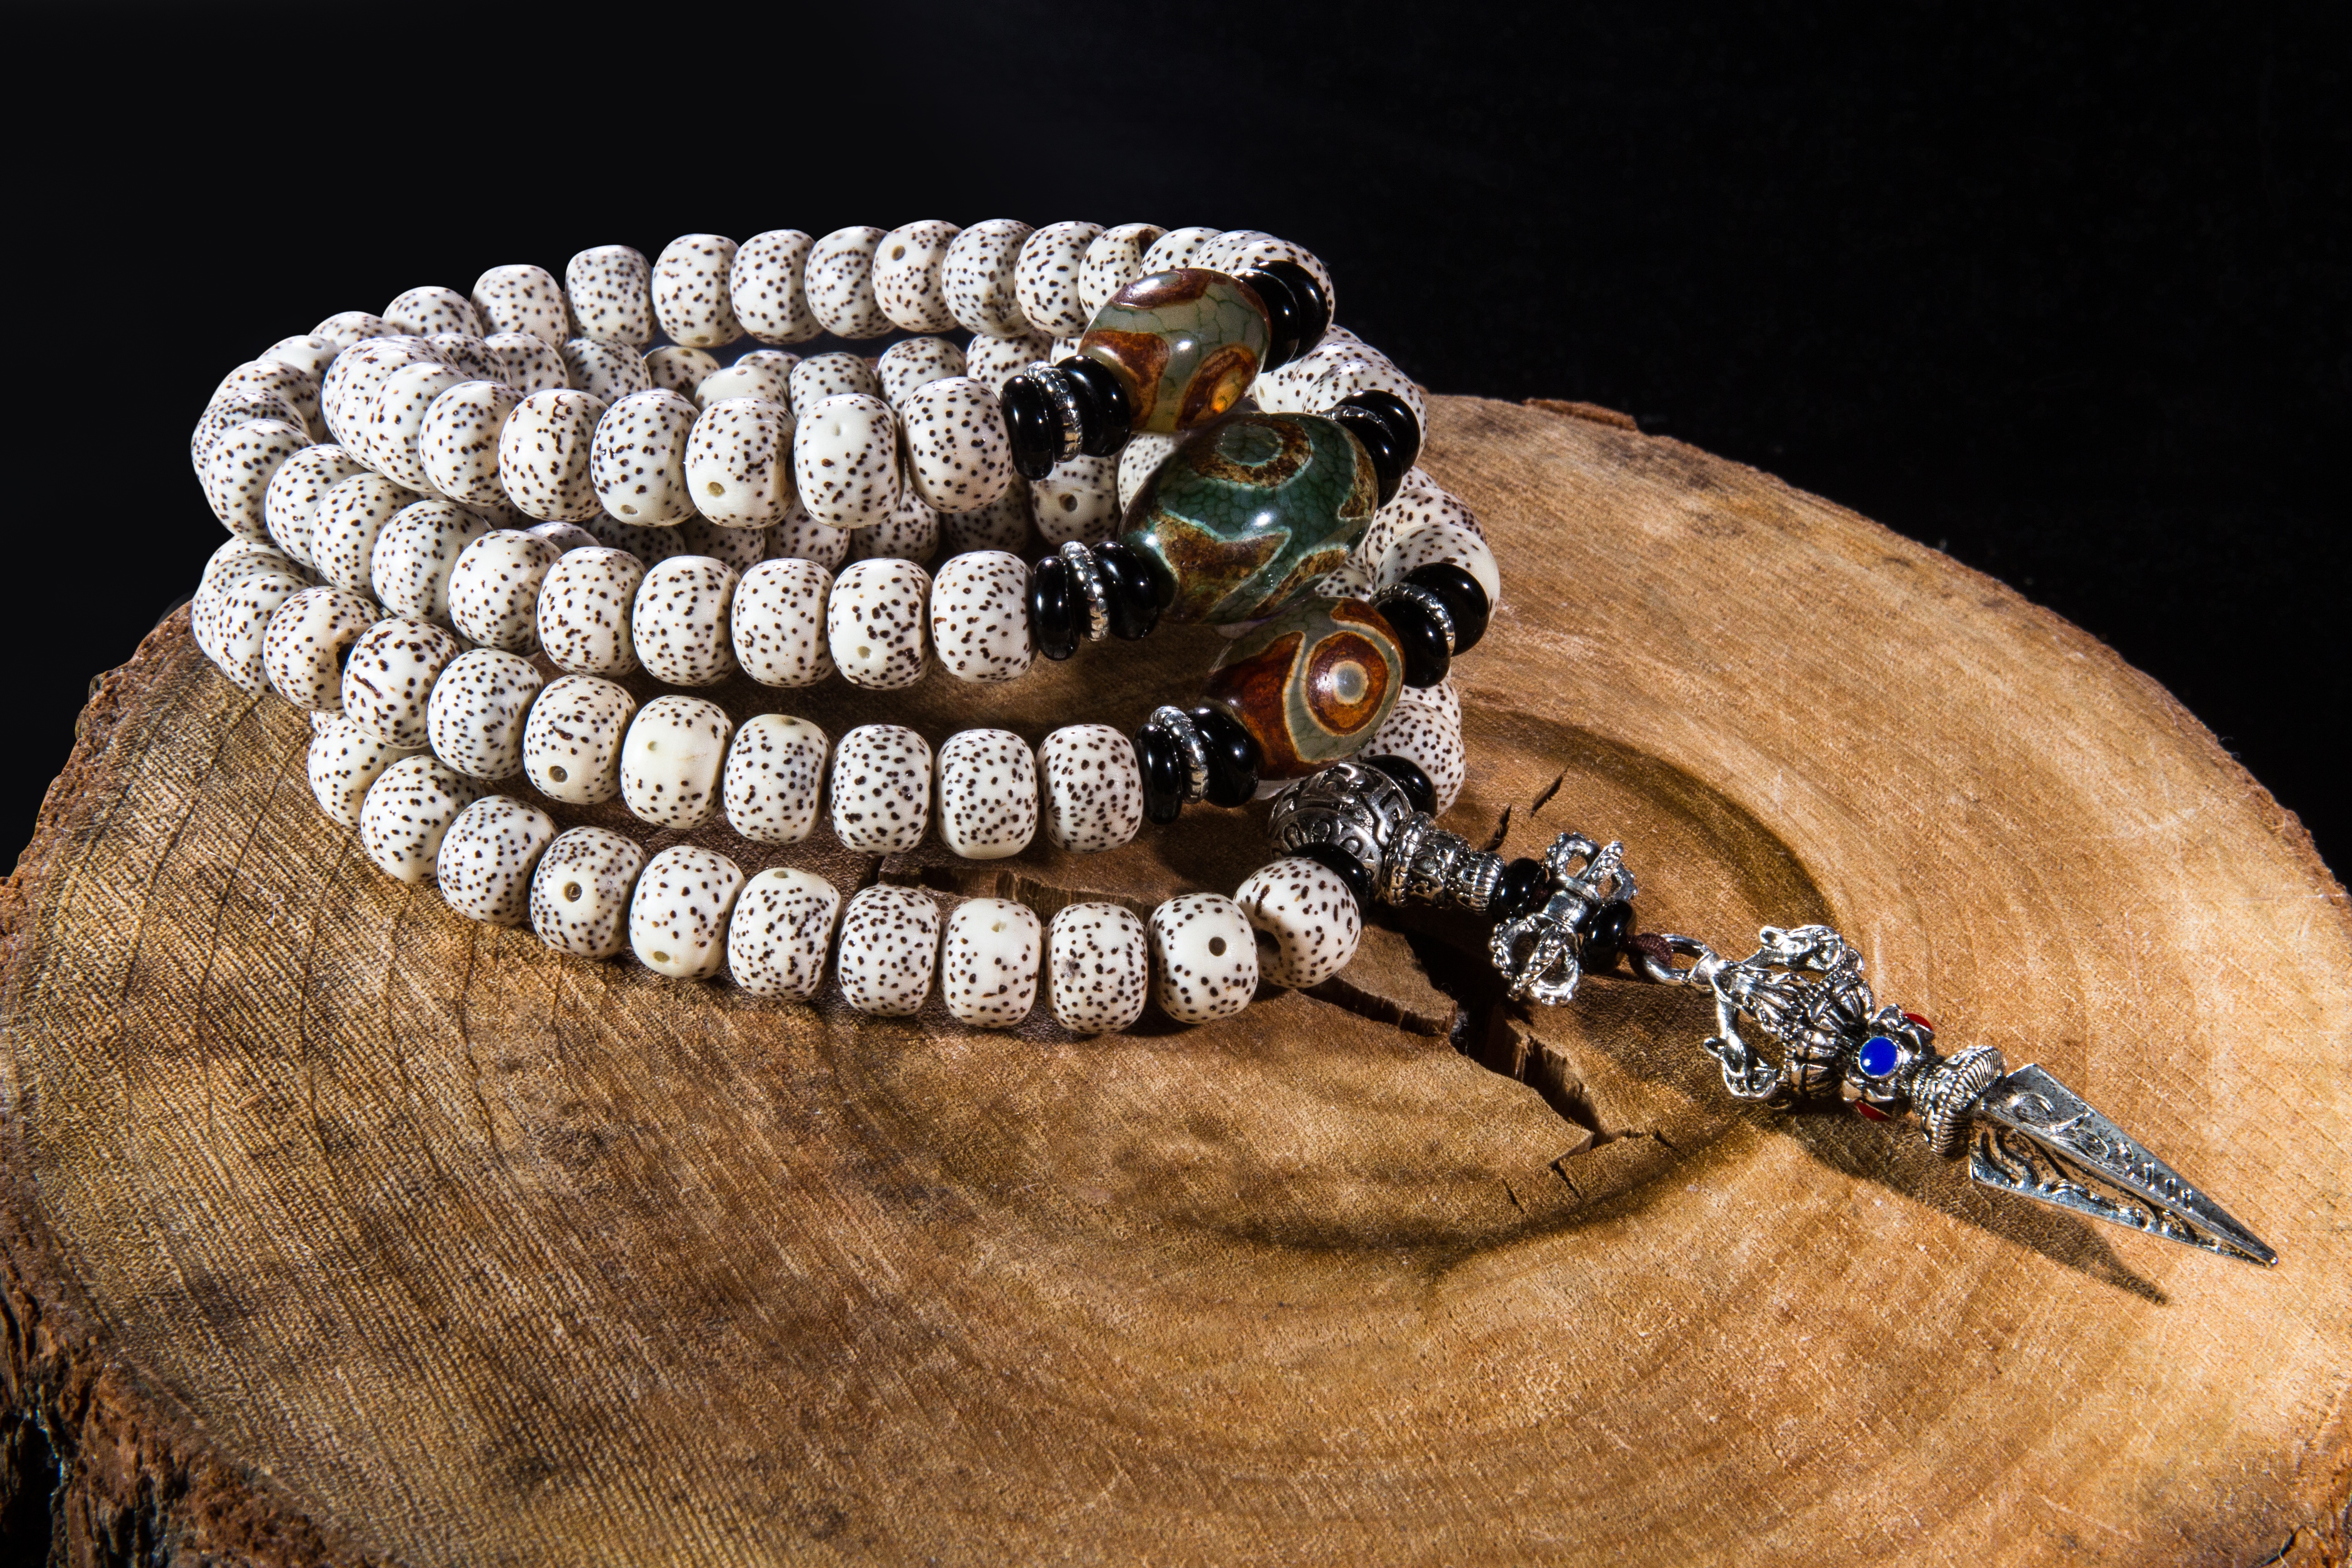
insect, religion, reptile, jewelry, invertebrate, nepal, jewellery, pearl, macro photography, buddhist prayer beads, moon and stars bodhi, fashion accessory